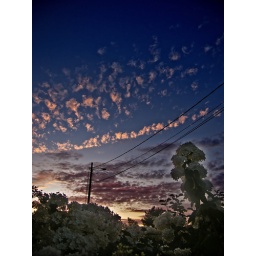
Behind the flower bench in front of our house on a late September evening, watching the clouds withdrawing.